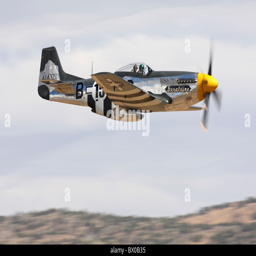
person in flight during an event